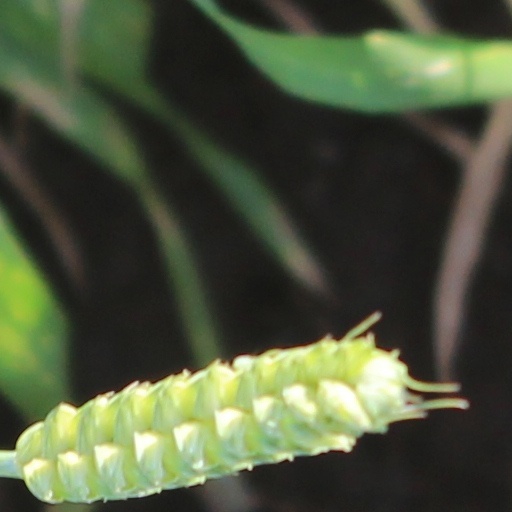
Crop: wheat